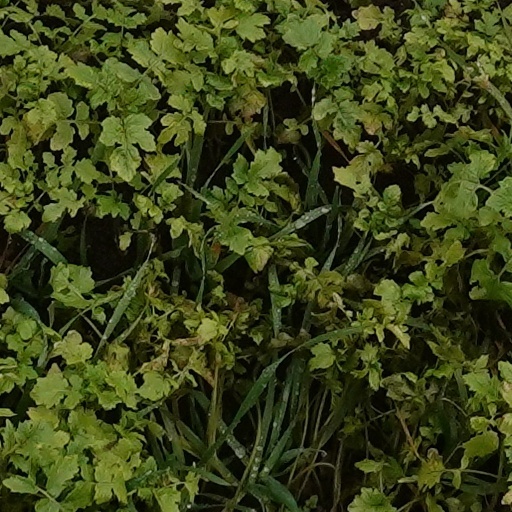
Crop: wheat